Finland in the Eurovision Song Contest 2010

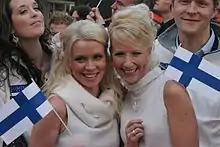
Kuunkuiskaajat at the Eurovision Opening Party in Oslo

According to Eurovision rules, all nations with the exceptions of the host country and the "Big Four" (France, Germany, Spain and the United Kingdom) were required to qualify from one of two semi-finals in order to compete for the final; the top ten countries from each semi-final progress to the final. The European Broadcasting Union (EBU) split up the competing countries into six different pots based on voting patterns from previous contests, with countries with favourable voting histories put into the same pot. On 7 February 2010, a special allocation draw was held which placed each country into one of the two semi-finals, as well as which half of the show they would perform in. Finland was placed into the first semi-final, to be held on 25 May 2010, and was scheduled to perform in the first half of the show. The running order for the semi-finals was decided through another draw on 23 March 2010 and Finland was set to perform in position 5, following the entry from Slovakia and before the entry from Latvia.